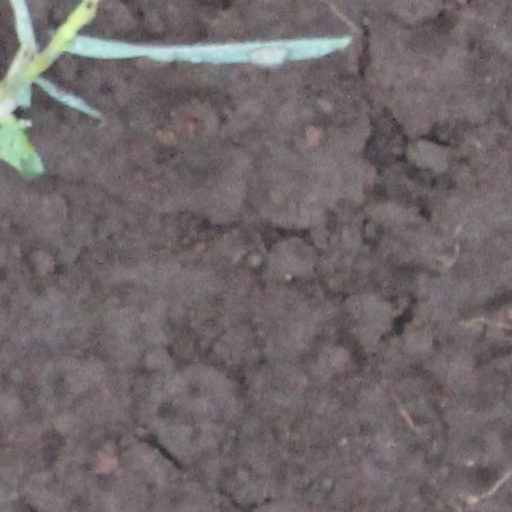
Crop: wheat